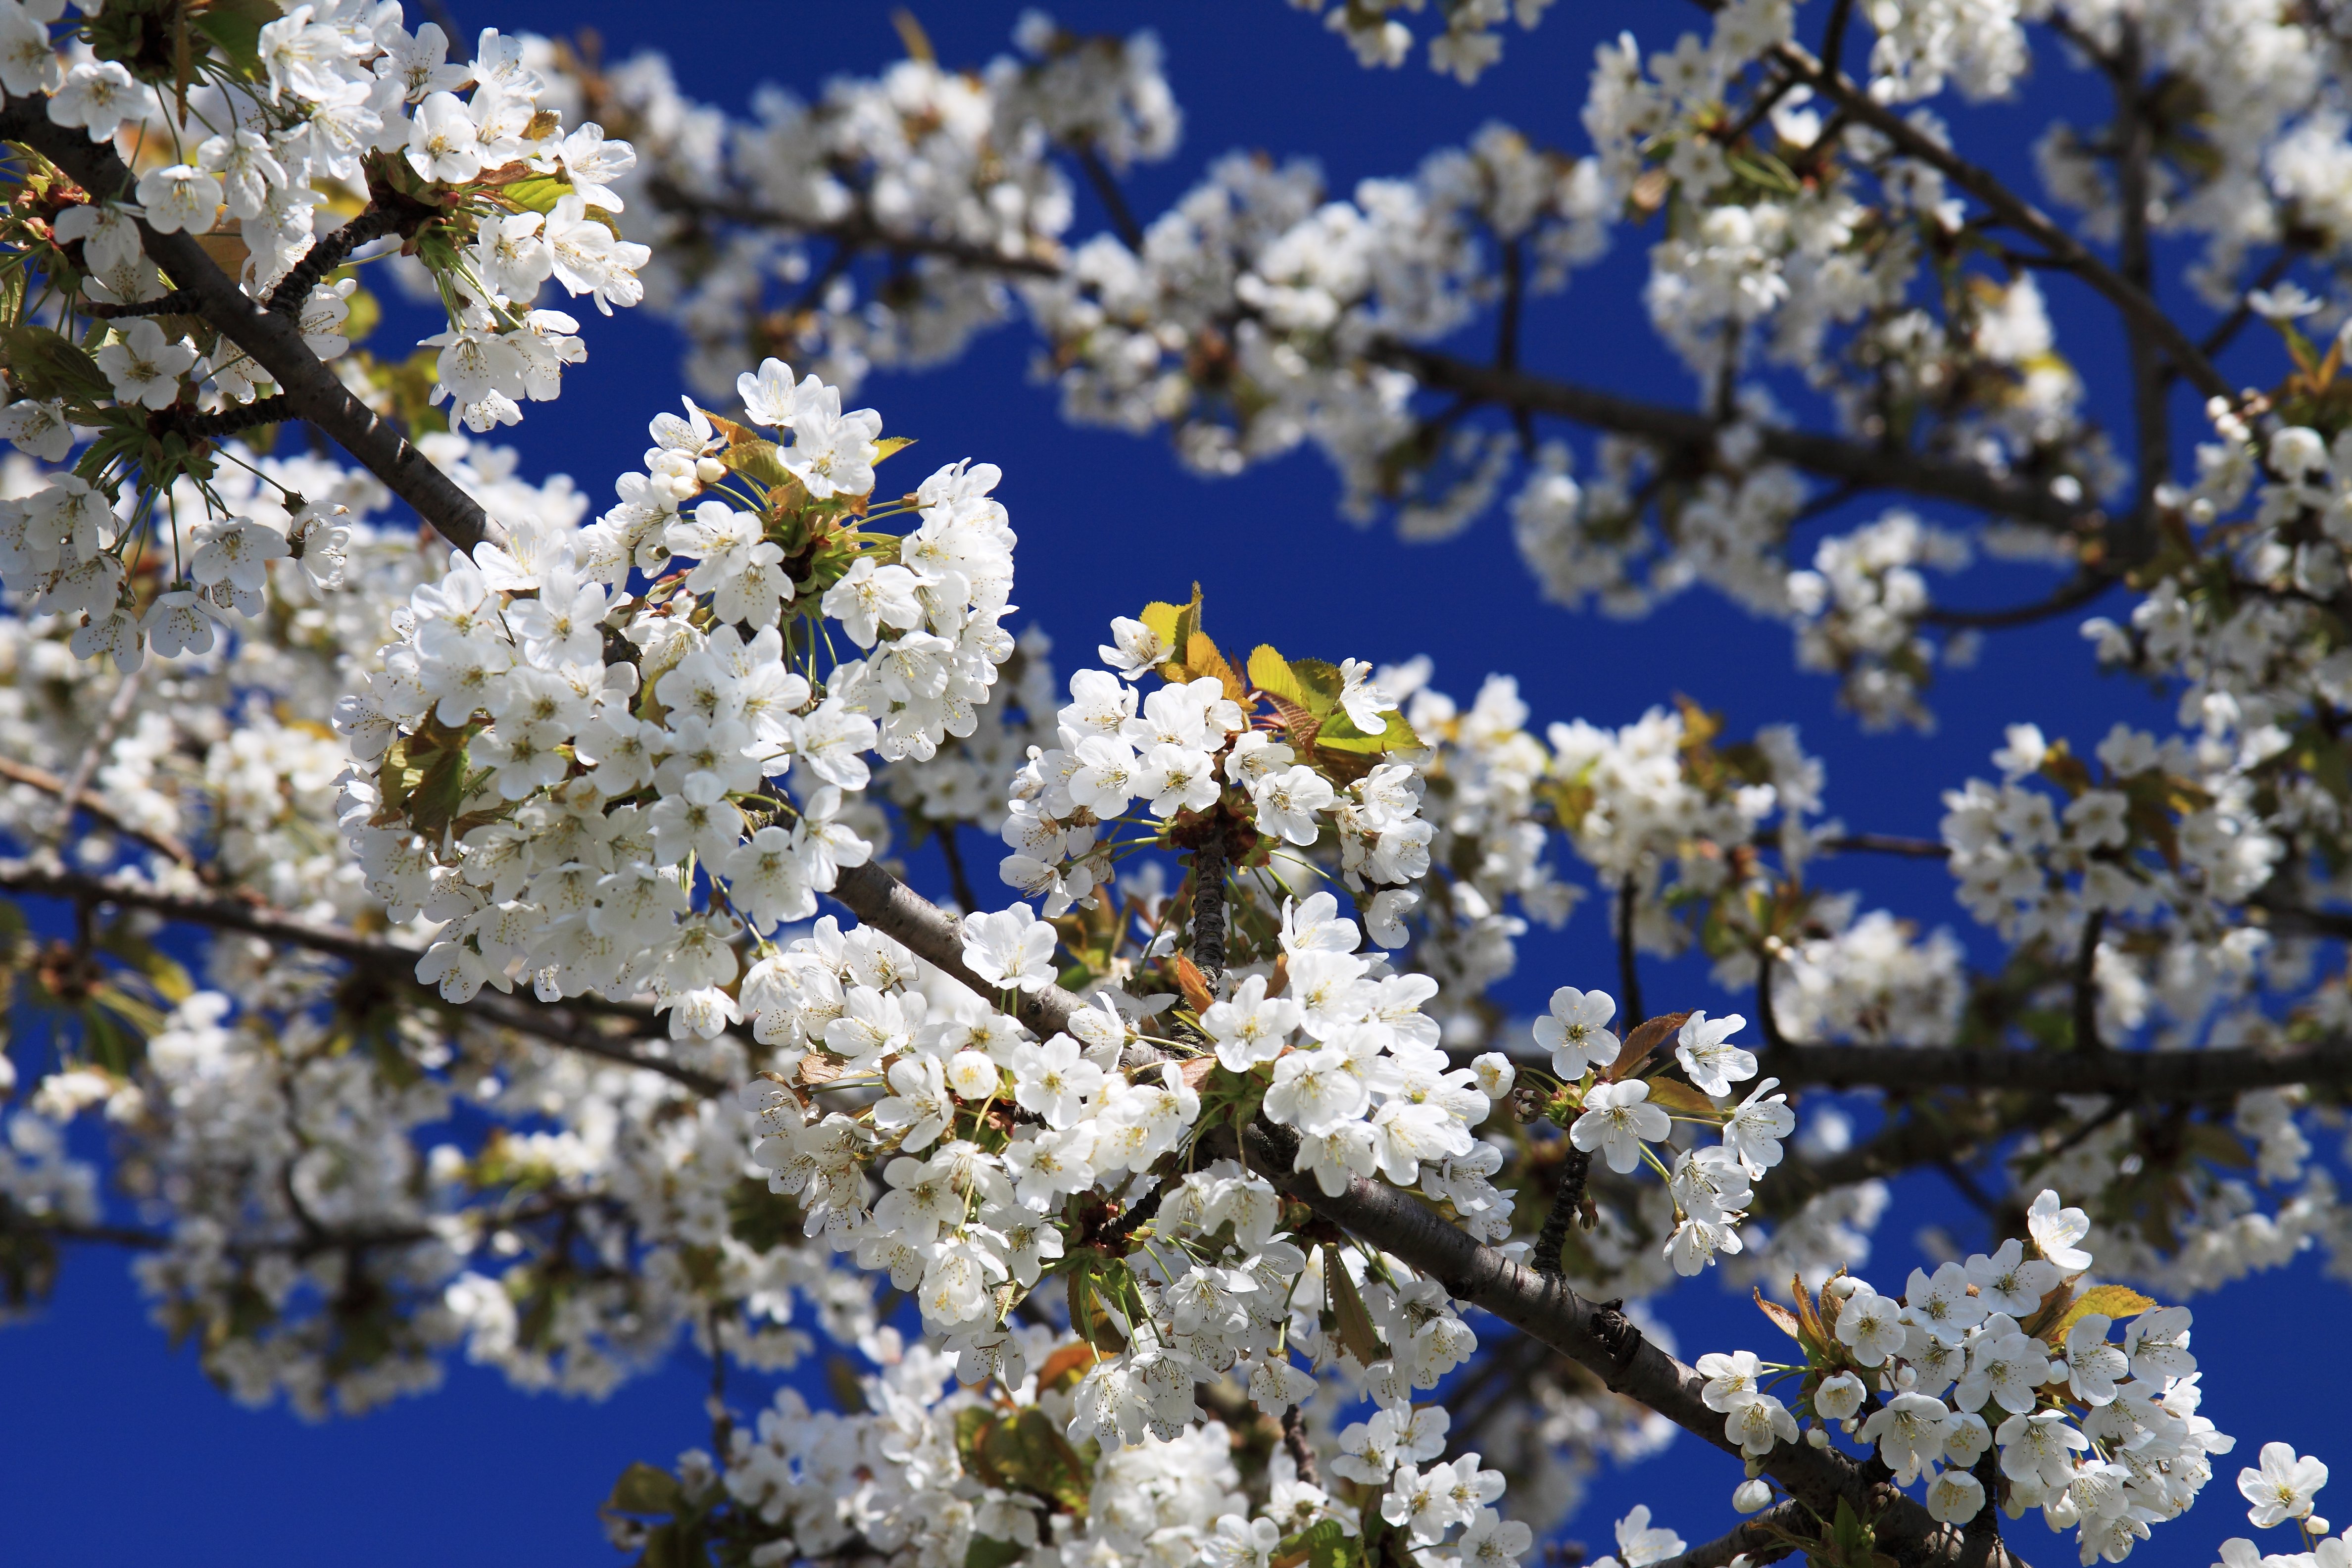
tree, nature, branch, blossom, plant, sky, white, flower, petal, bloom, spring, produce, fresh, blue, garden, flora, season, cherry blossom, shrub, cherry, macro photography, prunus spinosa, flowering plant, land plant